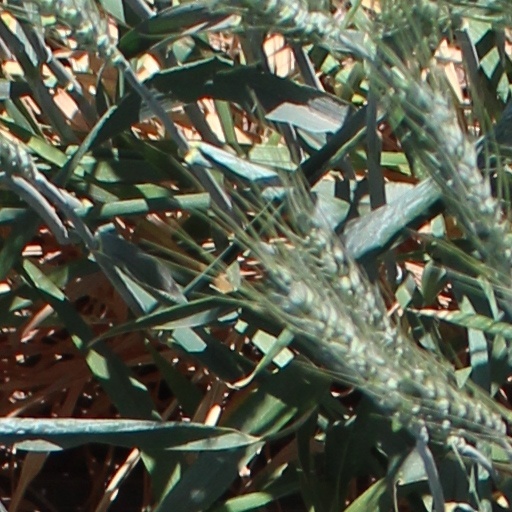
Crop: wheat